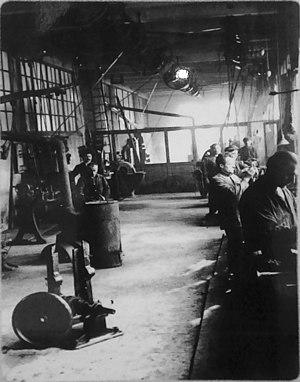
Operai al lavoro nella fabbrica dei chiodi di Hône: l'atelier nei primi anni della gestione Bersan. Foto del 1905 sul pannello turistico all'imbocco del ponte di Bard.